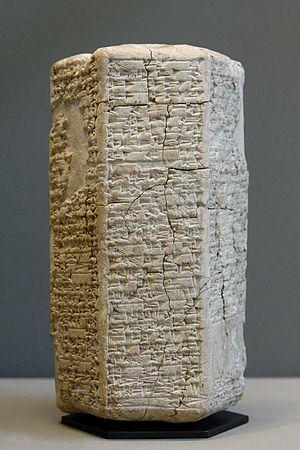
Vers 1980 av. J.-C. : règne de Bilalama, roi d’Eshnunna.
Le sumérien est une langue morte qui était parlée dans l'Antiquité en Basse Mésopotamie. Elle est ainsi la langue parlée à Sumer aux IVᵉ et IIIᵉ millénaires av. J.-C.
Dumuzi, aussi appelé Dumuzid ou, en babylonien, Tammuz est un dieu de l'abondance de la Mésopotamie antique dont les premières traces écrites apparaissent au IIIᵉ millénaire av. J.‑C.
Isin est une ville de la Mésopotamie antique, localisée dans le sud de l’Irak, à une quarantaine de kilomètres au sud-est de Diwaniya. La ville se trouvait sur le canal Isinnitum, qui faisait partie d'un ensemble de voies navigables reliant les villes de Mésopotamie. Le nom actuel du site est Ishan Bahriyat. Celui-ci a été fouillé entre 1973 et 1989 par une équipe archéologique allemande de l’université de Munich dirigée par Barthel Hrouda.